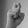
ASL letter: X